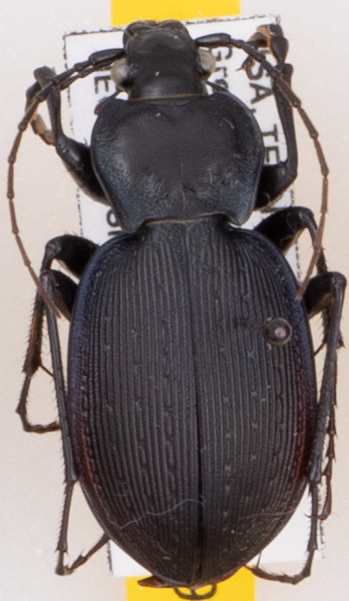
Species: Carabus goryi
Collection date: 2022-06-21
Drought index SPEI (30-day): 0.168
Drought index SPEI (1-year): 0.668
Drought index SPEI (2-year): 1.13